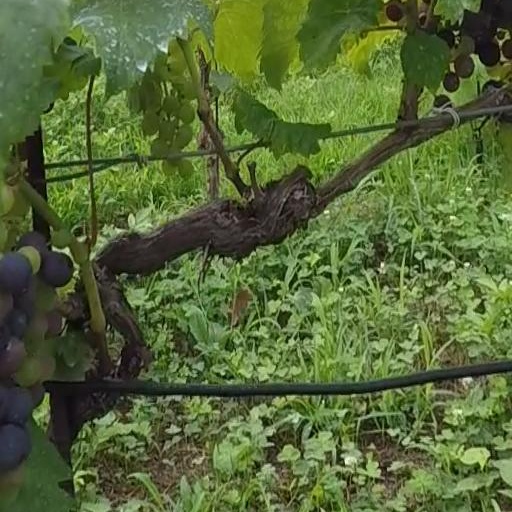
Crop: grape